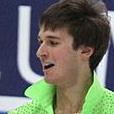
Age: 21